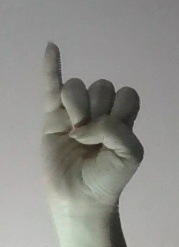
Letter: meem